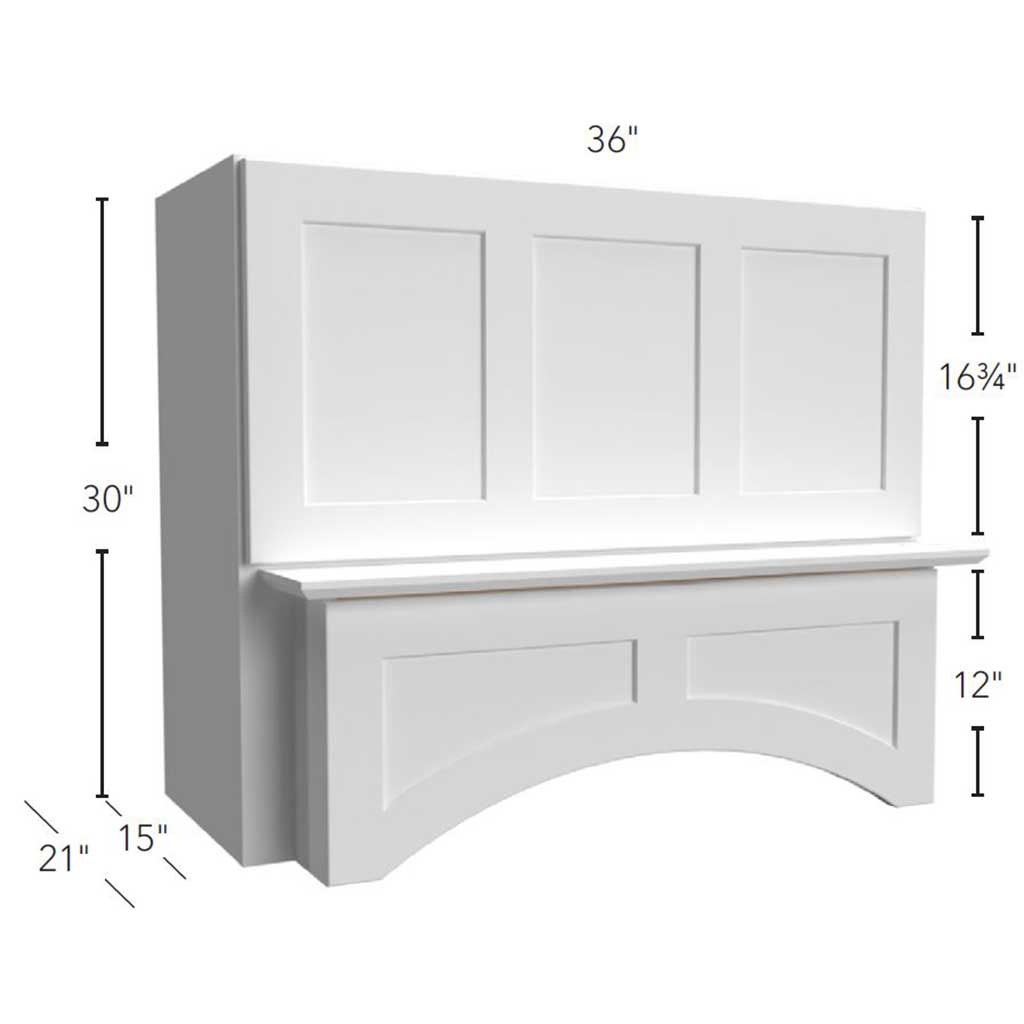
RHA363021 ( Wall | Hood Arched - 36"W X 30"H X 21"D ) | Luna Dove
Elevate your kitchen design with the Fabuwood Luna Wall Hood Arched in the stunning Dove color. This 36 inch wide, 30 inch high, and 21 inch deep hood is the perfect combination of style and function. The Luna style features a sleek and modern design that will complement any kitchen decor, while the arched shape adds a touch of elegance. Make a statement in your kitchen with this high-quality, durable wall hood from Fabuwood.
Brand: Fabuwood
Category: Home & Garden > Kitchen & Dining > Kitchen Appliances > Range Hoods